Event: Ecuador Earthquake
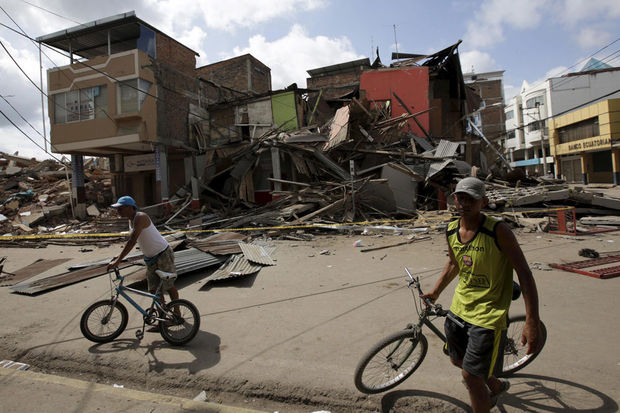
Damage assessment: damage